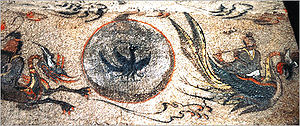
Goguryeo / Kultur / Religion
Et vægmaleri af en trebenet fugl i en Goguryeo grav.
Goguryeo, eller Goryeo, var en af de gamle tre kongedømmer i Korea, beliggende i den nordlige og centrale dele af den koreanske halvø og de sydlige og centrale dele af indre og ydre Manchuriet. Goguryeo var en aktiv deltager i magtkampen om kontrollen over den koreanske halvø og var også forbundet med de udenlandske politiske anliggender i nabolandede Kina og Japan.